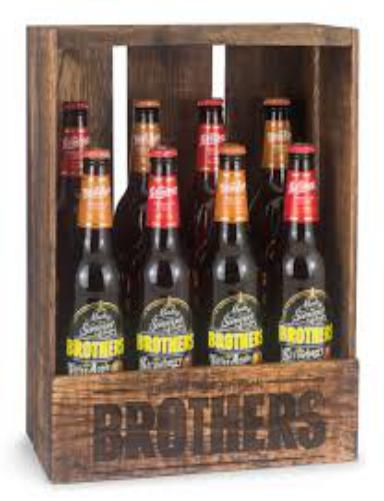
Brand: Brothers Cider
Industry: Food